Charles Judels

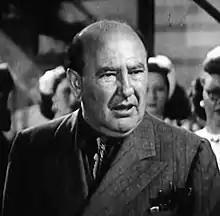
Judels in "Career Girl" (1944)

Judels was born on August 17, 1882, in Amsterdam as a third generation in a family of actors. His grandfather owned several theatres throughout the Netherlands and starred in his own plays. Judels' father combined his love of theatre and music and was a stage manager for the Metropolitan Opera in New York for 35 years.